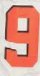
Number: 9